European and American voyages of scientific exploration

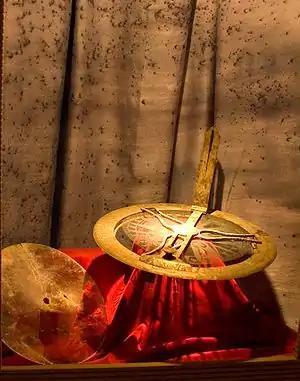
Bearing compass (18th century)

The era of European and American voyages of scientific exploration followed the Age of Discovery and were inspired by a new confidence in science and reason that arose in the Age of Enlightenment. Maritime expeditions in the Age of Discovery were a means of expanding colonial empires, establishing new trade routes and extending diplomatic and trade relations to new territories, but with the Enlightenment scientific curiosity became a new motive for exploration to add to the commercial and political ambitions of the past. See also List of Arctic expeditions and List of Antarctic expeditions.